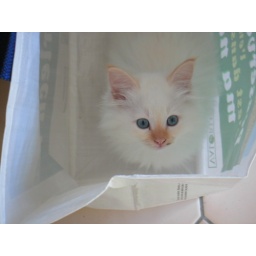
baby cat in a bag